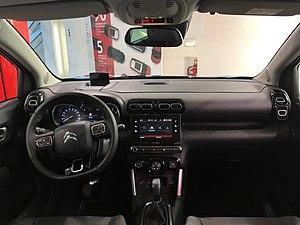
Le C3 Aircross est un crossover urbain produit par le constructeur automobile français Citroën, remplaçant du Citroën C3 Picasso. Il reprend le nom d'une variante brésilienne du C3 Picasso.